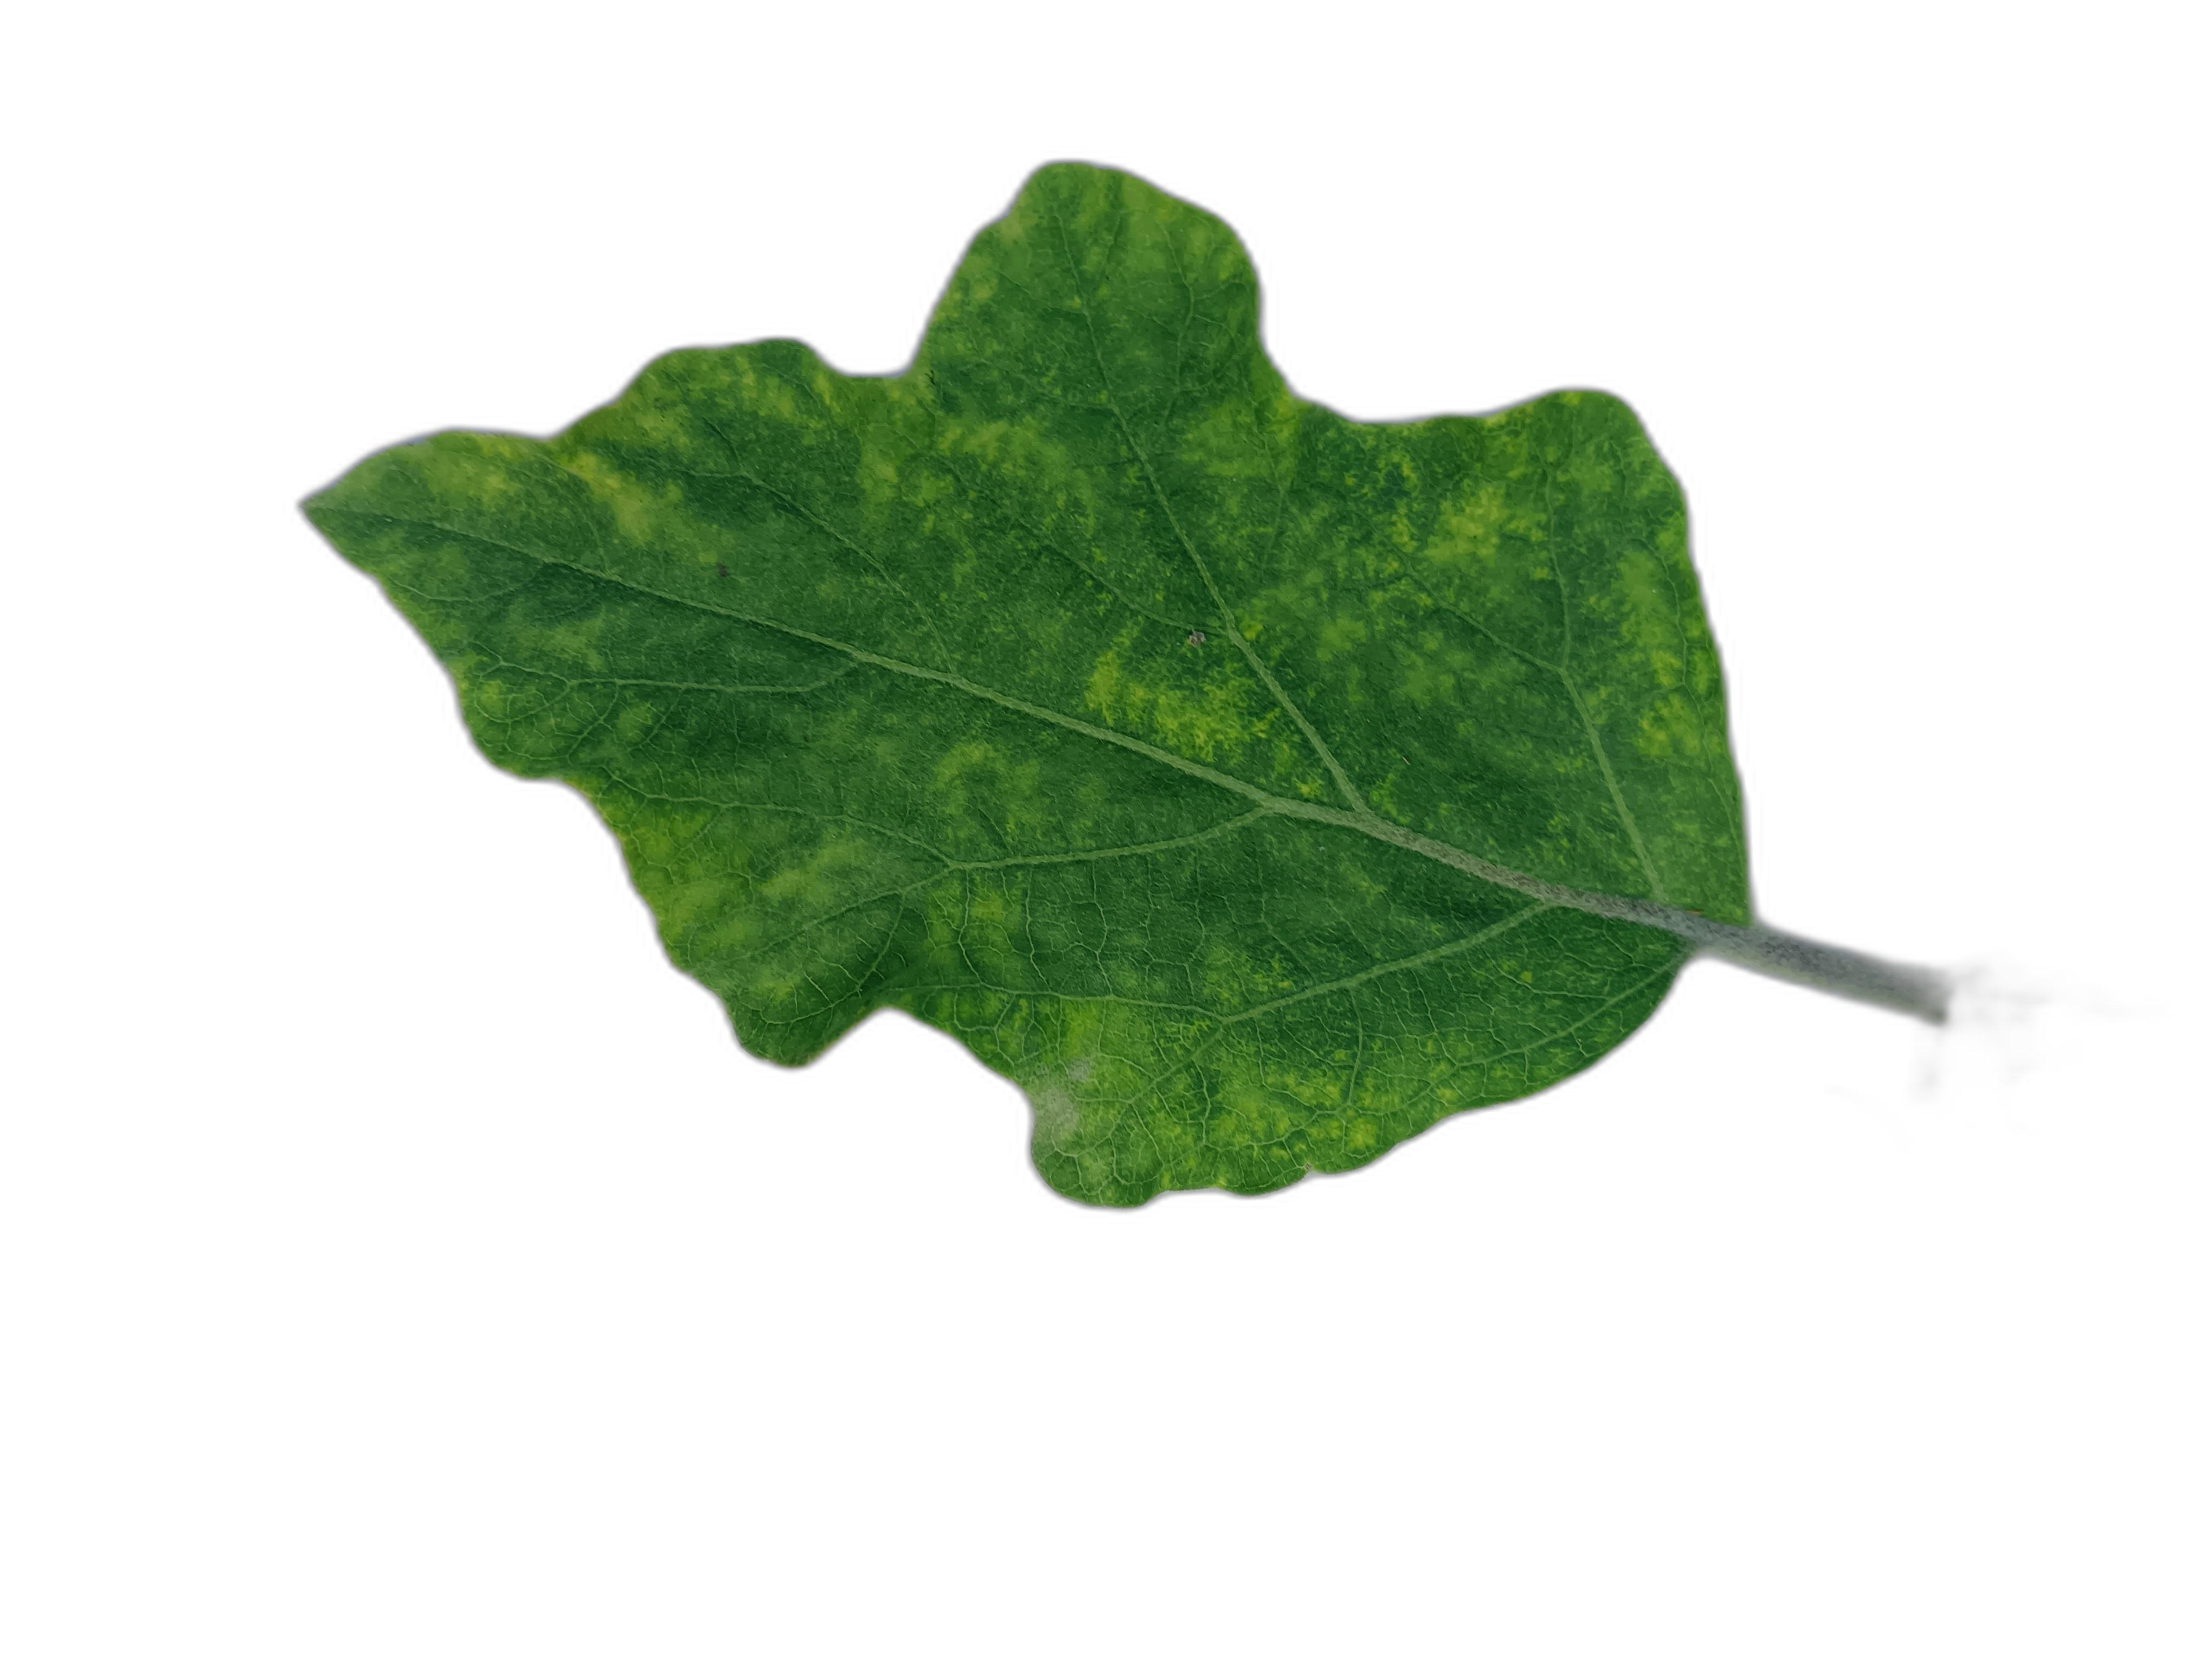
Label: Mosaic Virus Disease